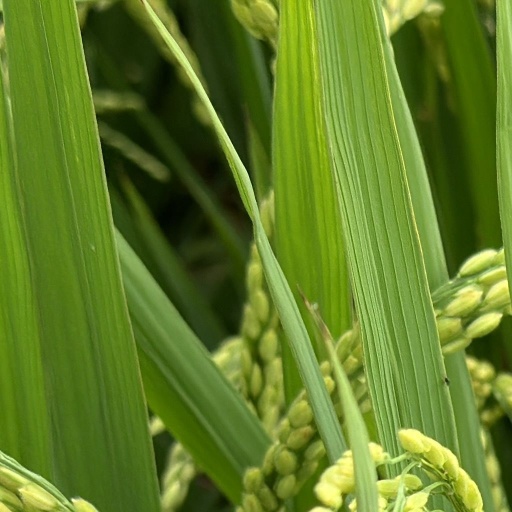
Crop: rice